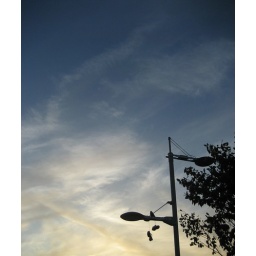
shoes by the train tracks